The Skylarks (vocal group)

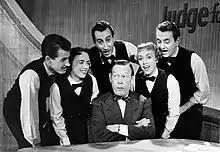
"The Skylarks" on the TV show "Judge for Yourself" (1954). Standing (L-R) Joe Hamilton, Jackie Gershwin, George Becker, Gilda Maikin, and Earl Brown. Center: Fred Allen

The group was formed during World War II, in 1942, by four servicemen serving in the American Panama Canal Zone – Bob Sprague (first tenor), Harry Gedicke (second tenor), Harry Shuman (baritone), and arranger and lead singer George Becker. Under the name The Velvetones they toured bases in Panama and appeared in a weekly program on Armed Forces Radio Network.